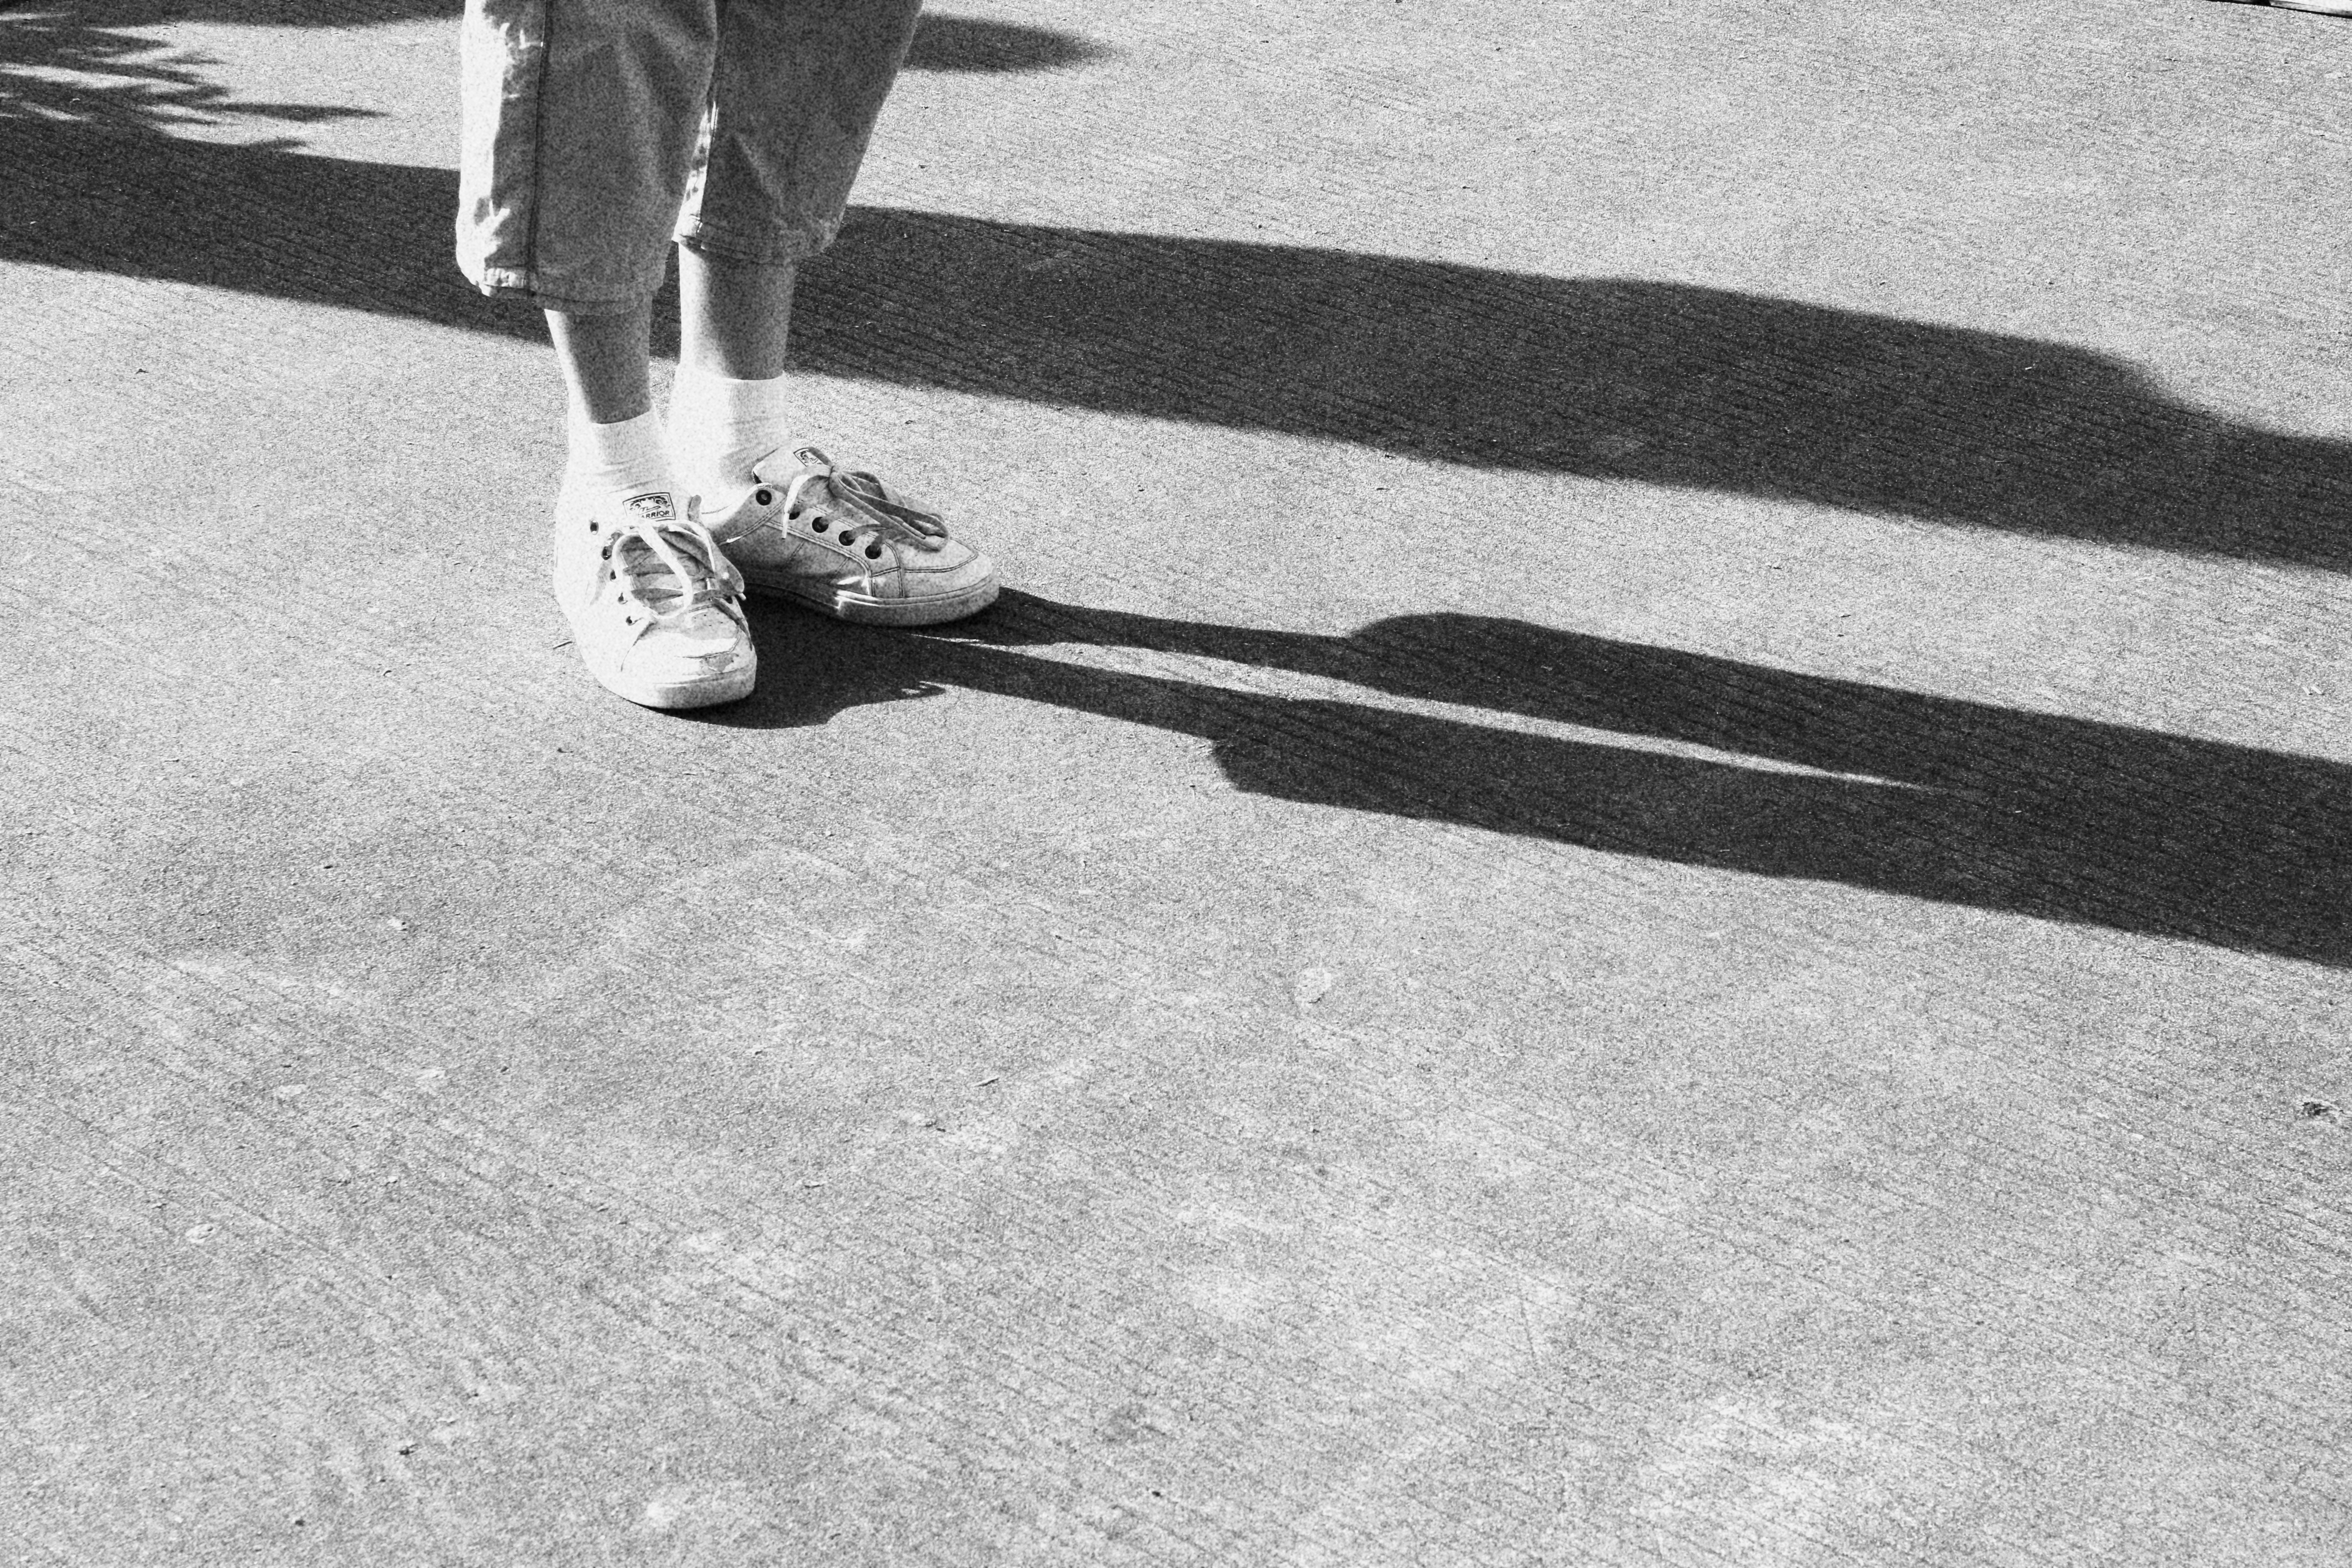
shoe, black and white, road, white, ground, skateboard, alone, asphalt, shadow, child, black, monochrome, lane, sports equipment, longboard, shoes, footwear, flooring, road surface, monochrome photography, skateboarding equipment and supplies